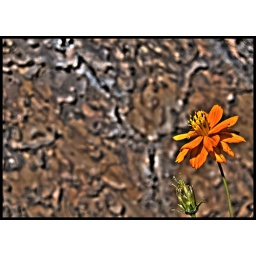
A flower in the backyard with the trunk of a pine tree behind it.